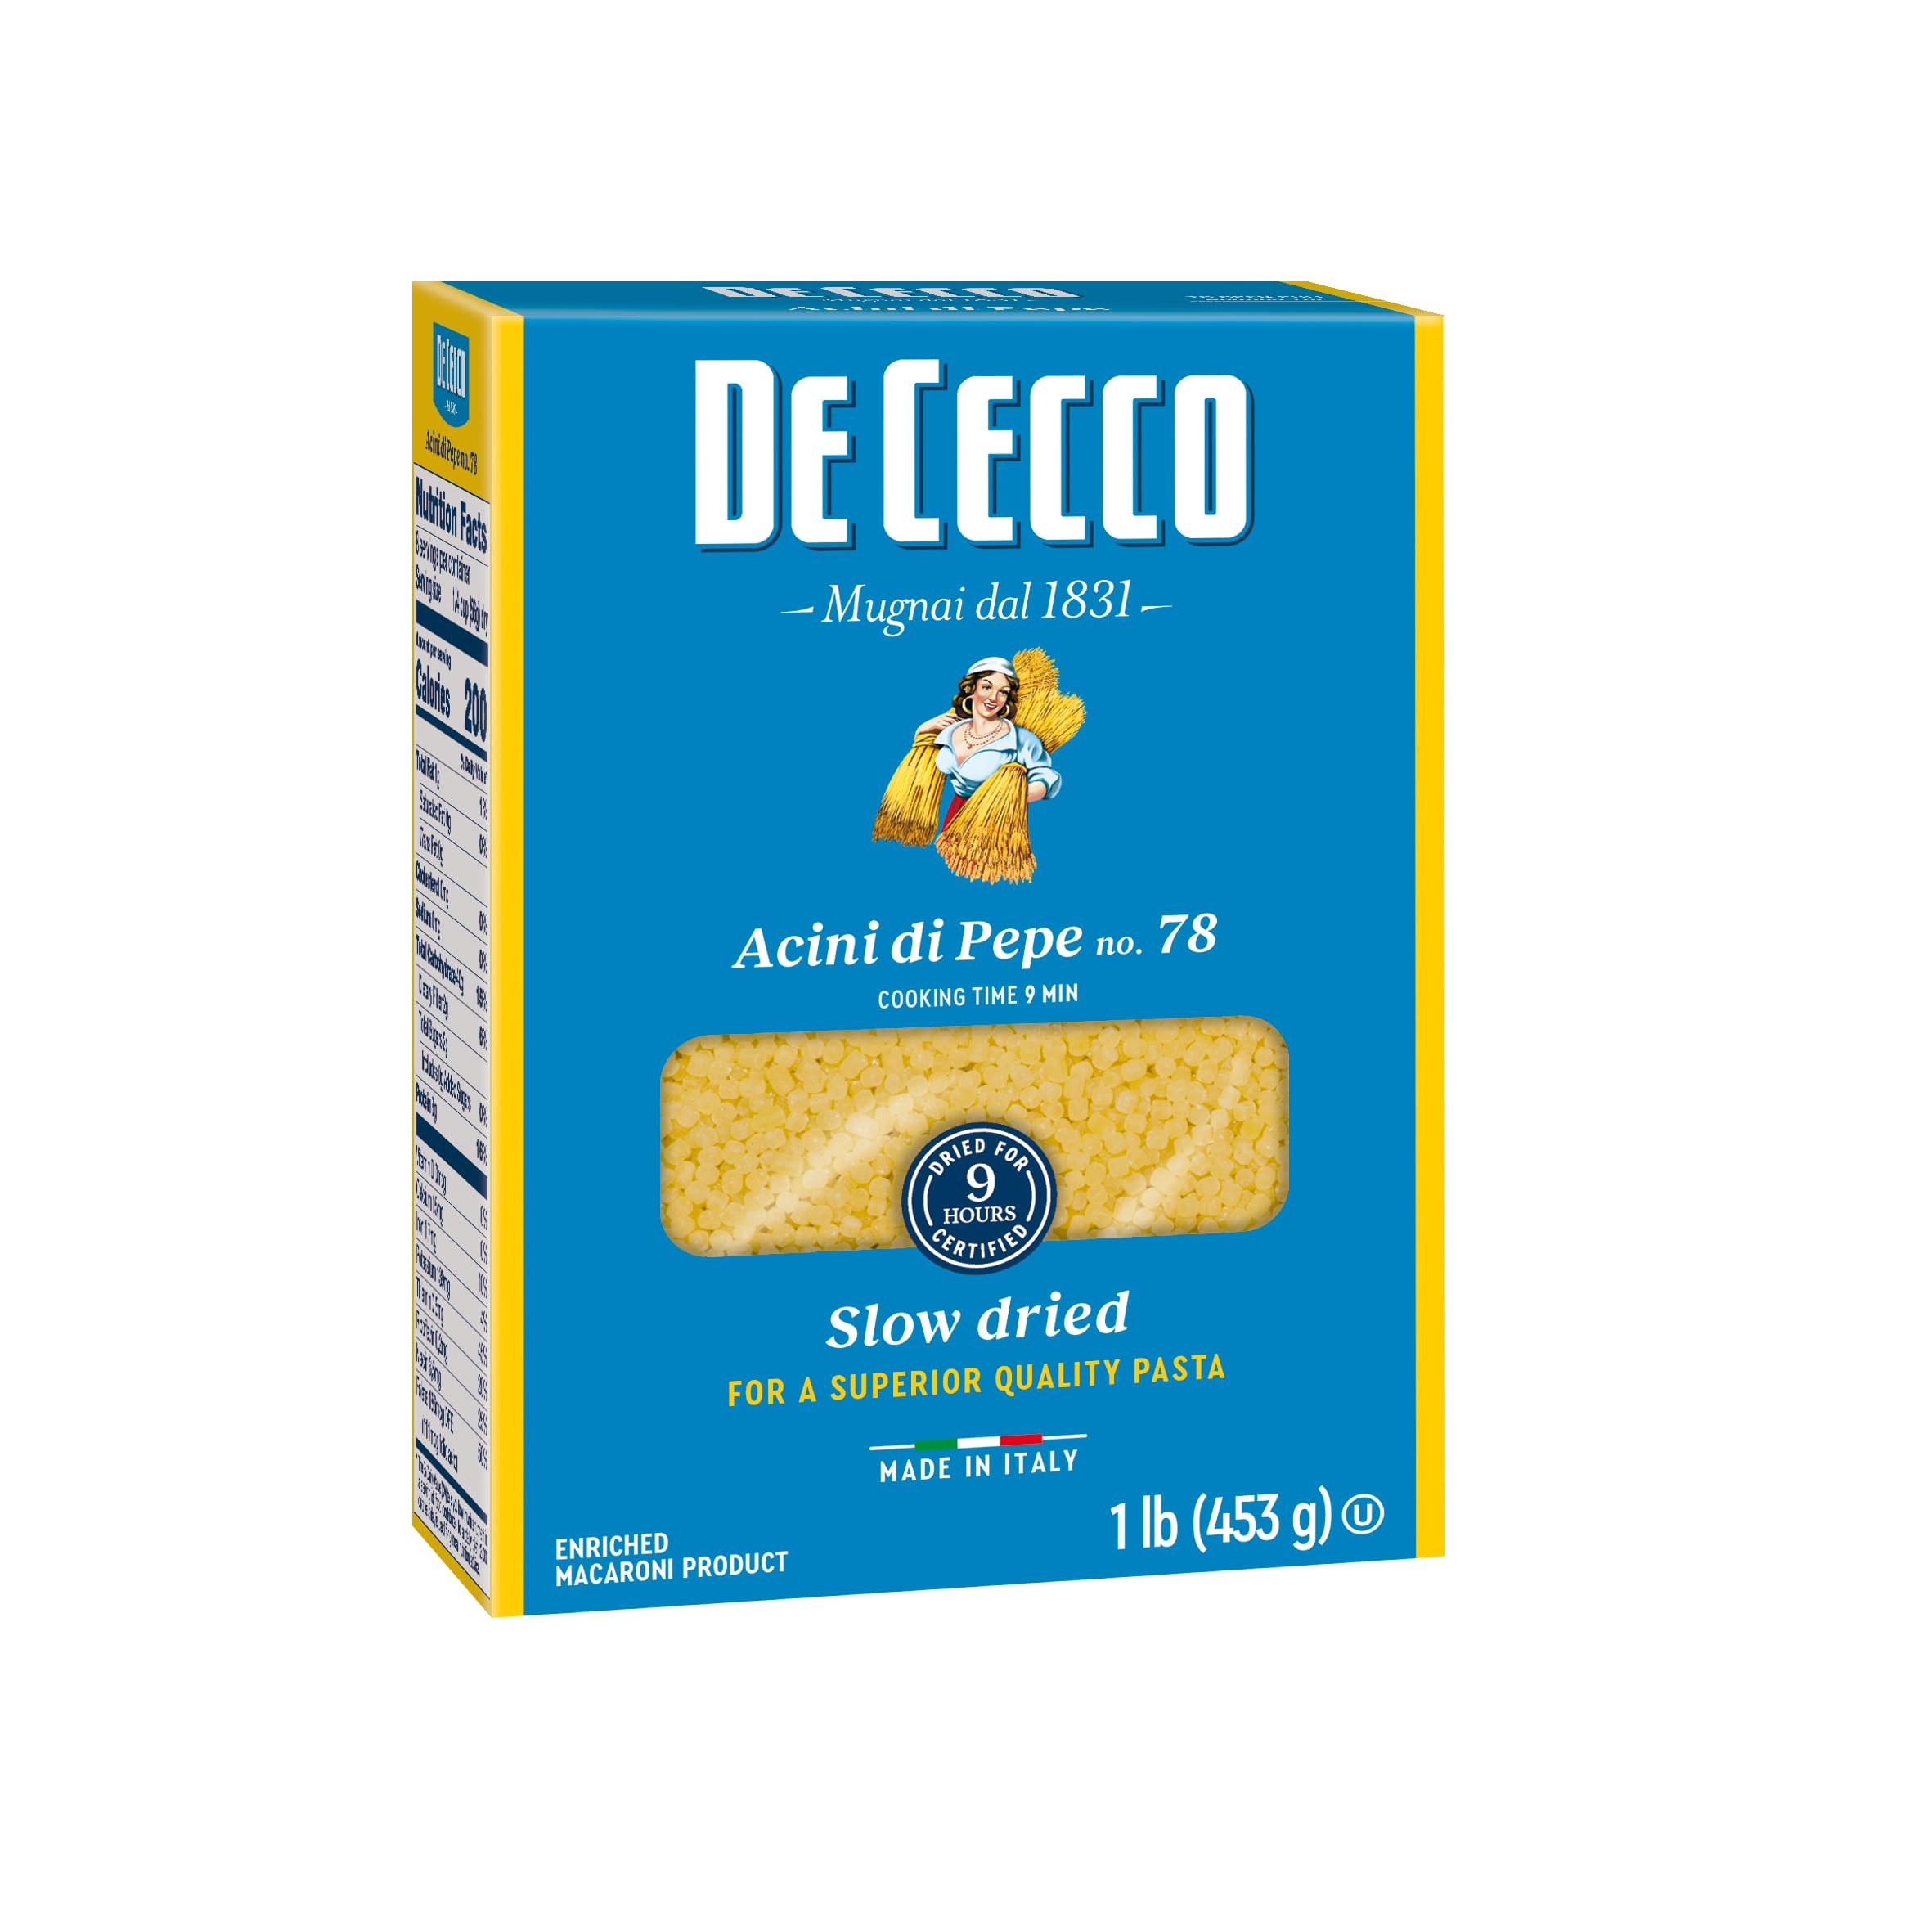
Item Name: De Cecco Pasta, Acini Di Pepe, 1 lb 16 Oz (Pack of 5)
Bullet Point 1: Pack of 5-16 oz. boxes
Bullet Point 2: Made with whole grains
Bullet Point 3: Good source of fiber. All Natural. No GMO, no trans fat, no saturated fat, no sugar added
Bullet Point 4: Cooking time : 9 minutes
Bullet Point 5: Made in Italy
Value: 80.0
Unit: Ounce

Price: 5.99